Savoy Hotel attack

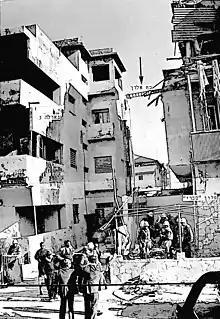
The attack aftermath

The Savoy Hotel attack was a terrorist attack by the Palestine Liberation Organization against the Savoy Hotel in Tel Aviv, Israel, on 5–6 March 1975.